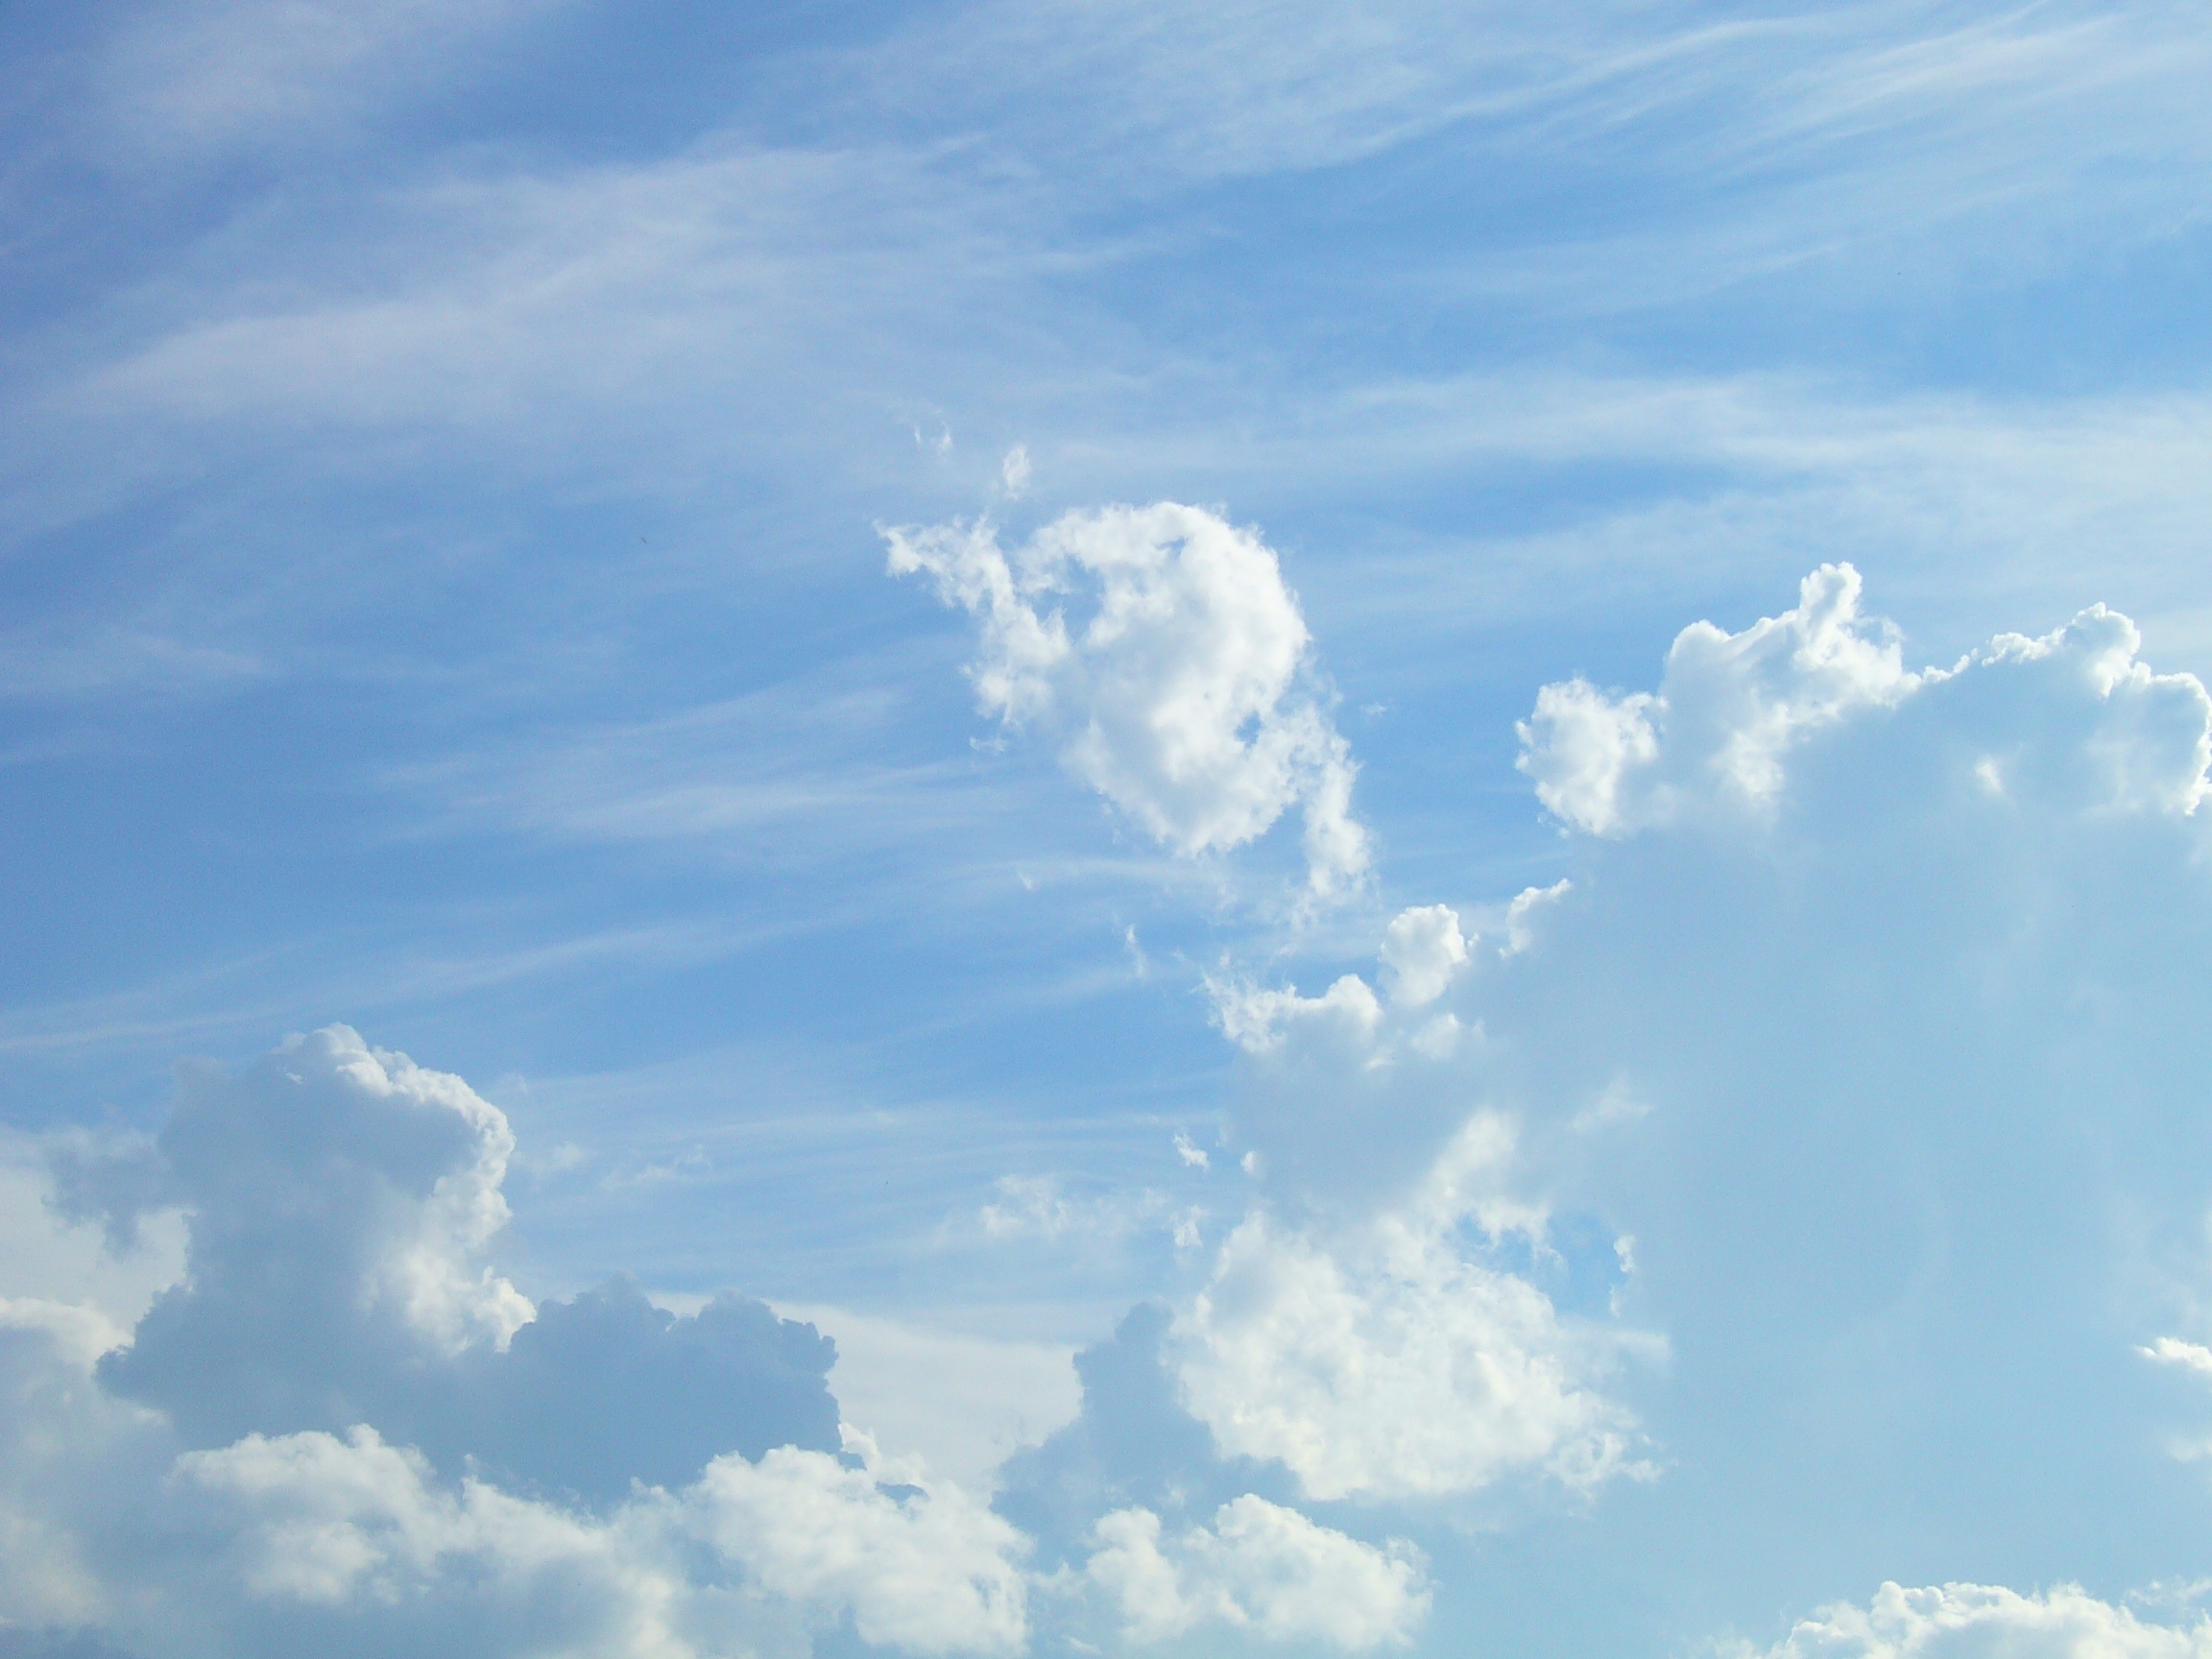
horizon, cloud, sky, sunlight, atmosphere, daytime, space, storm, cumulus, blue, blue sky, celeste, cotton, meteorological phenomenon, atmosphere of earth